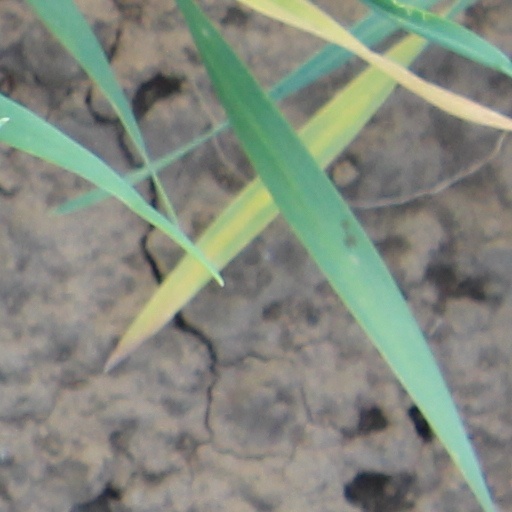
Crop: wheat